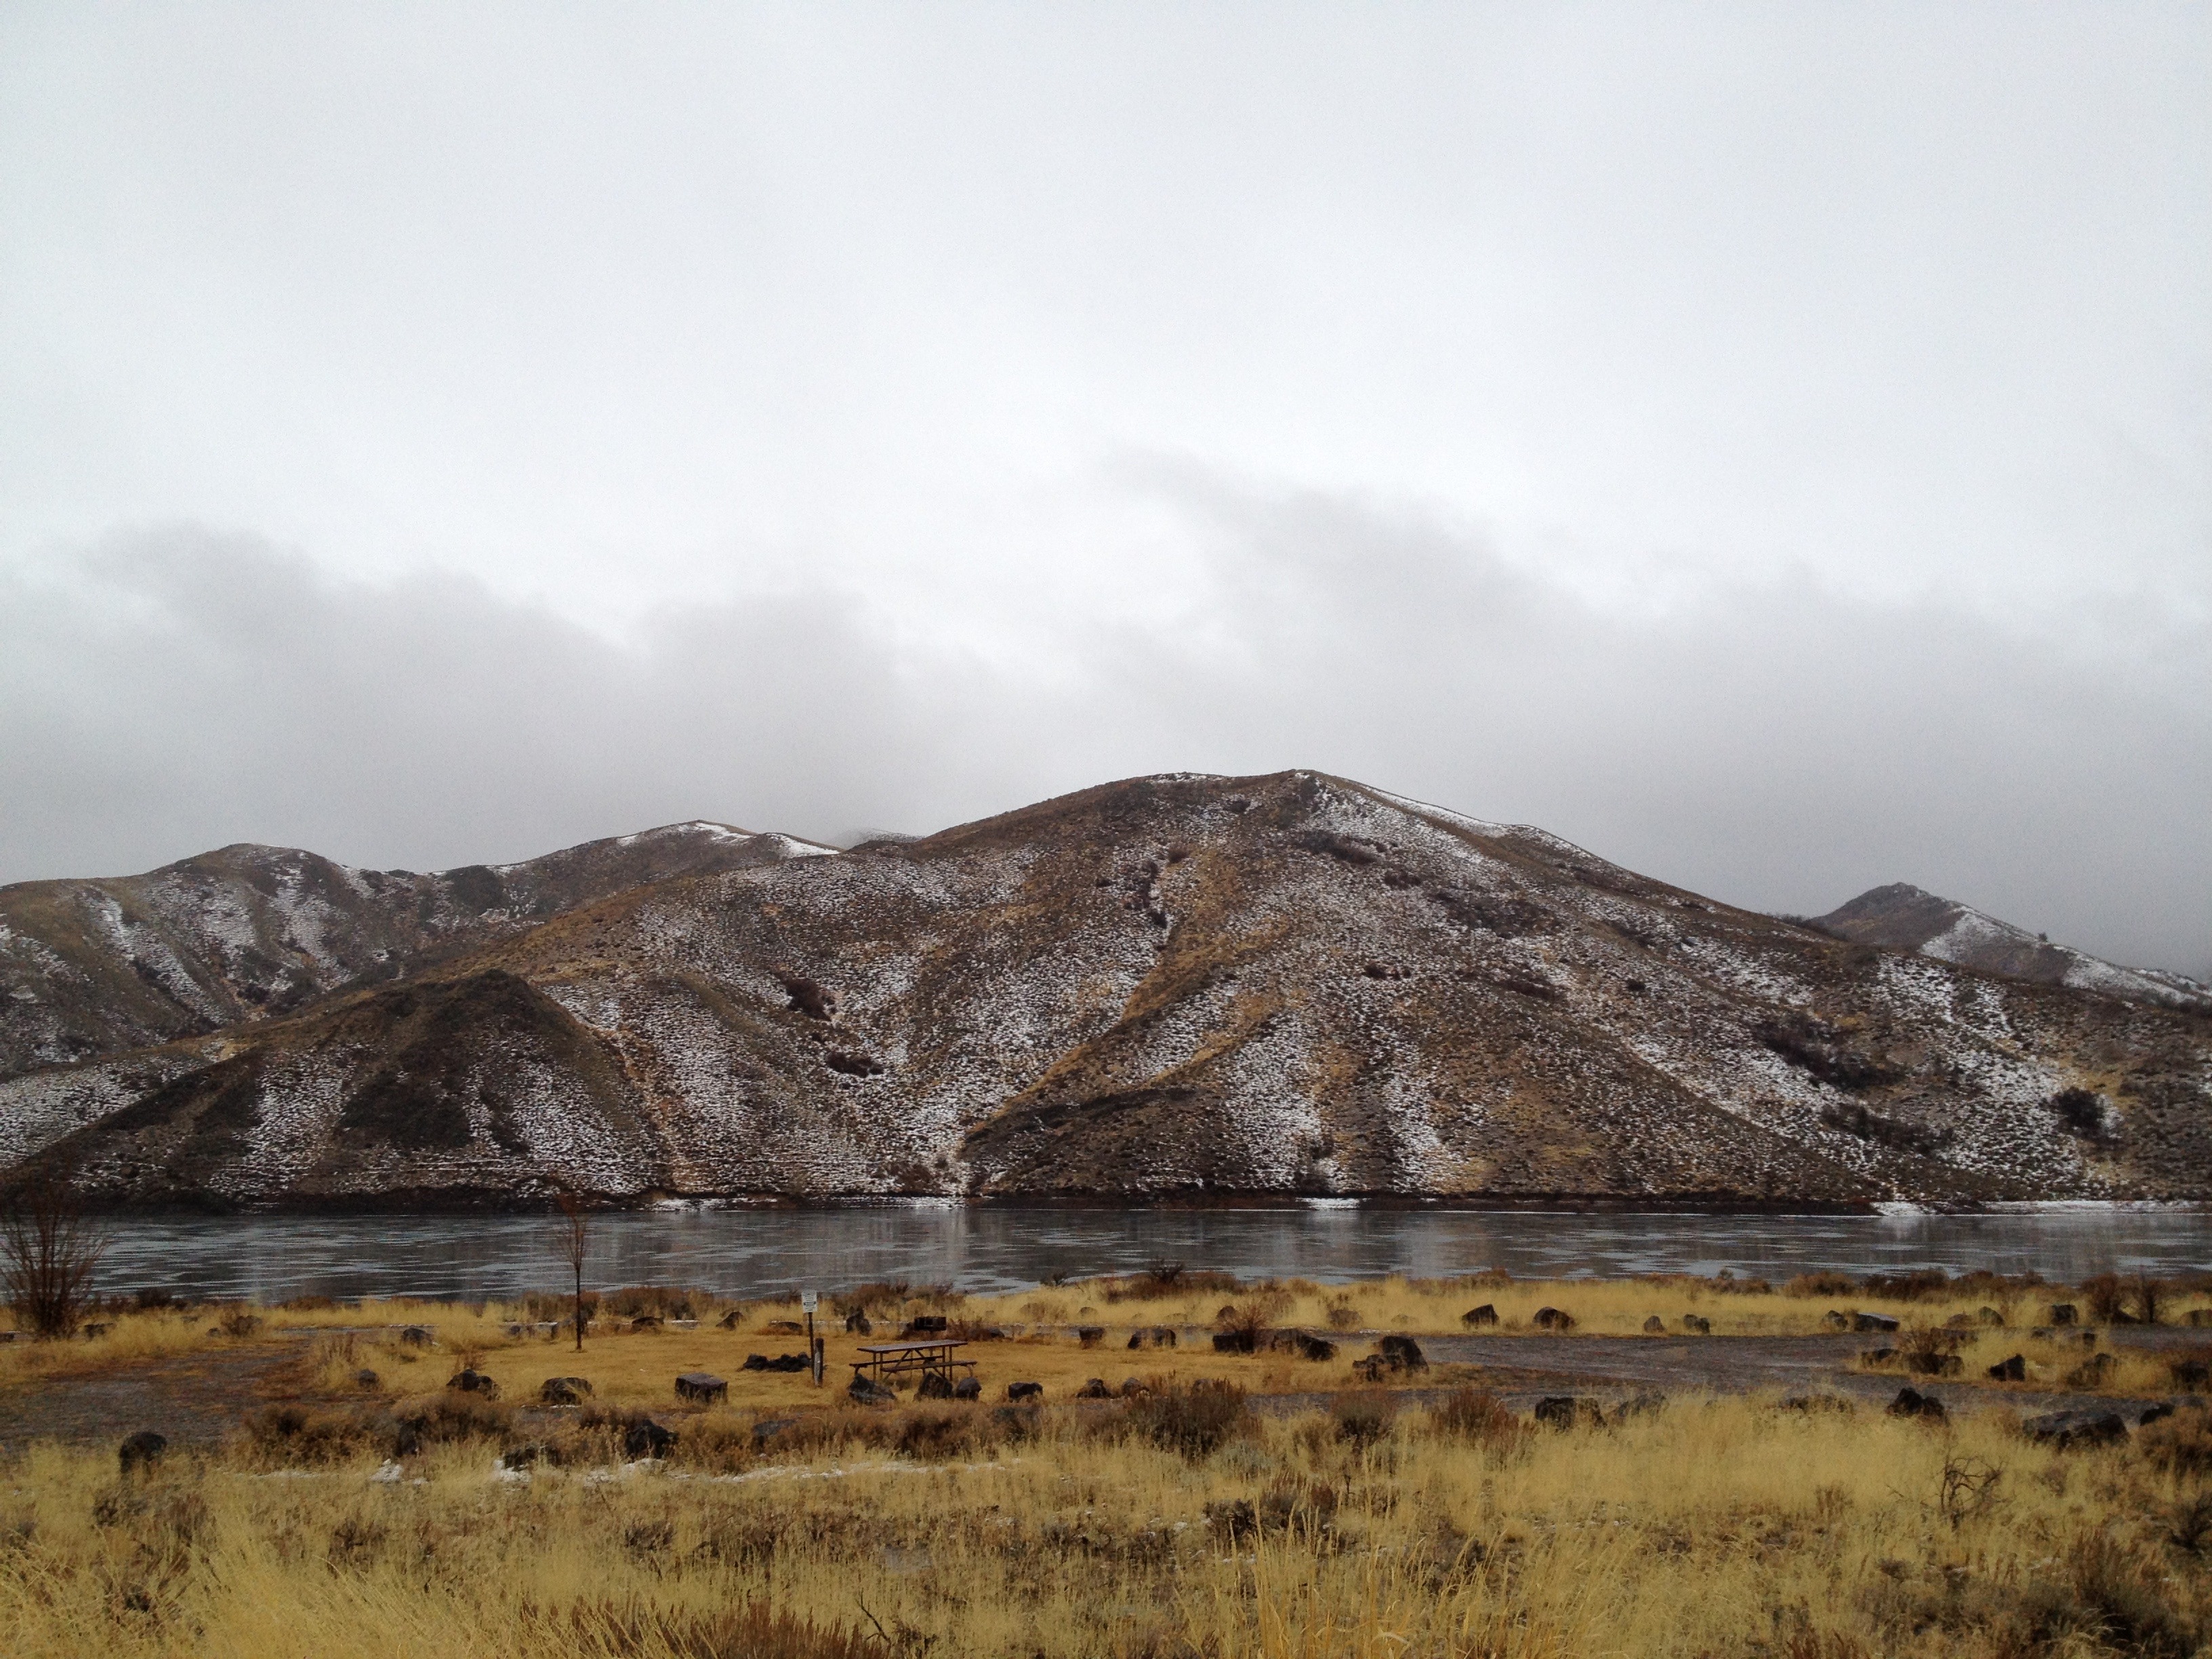
landscape, sea, nature, outdoor, rock, wilderness, mountain, snow, cloud, hill, lake, valley, land, mountain range, wild, environment, scenic, natural, scenery, highland, geology, badlands, plateau, fell, loch, rural area, landform, geographical feature, mountainous landforms